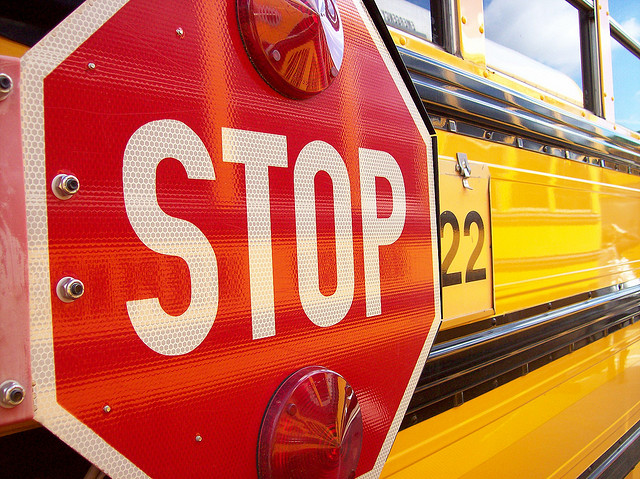
A large red stop sign on the side of a yellow school bus.

A close up of the stop sign on the side of a school bus.

A red stop sign on a yellow bus.

A yellow bus with a red stop sign sitting on the side of it.

A stop sign that is attached to a school bus.